Hout Bay Museum

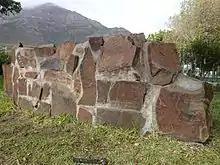
1922-made graffiti of fort workers, Hout Bay

Jimmy Steele was Chairman of the Festival Committee and at the Report Back Meeting at the end of the festival, it was proposed that he go ahead with negotiations to found a museum. With the backing of the Ratepayers Association he approached the Divisional Council of the Cape for the financial assistance and leased part of Kronendal School for the nominal fee of R1 per annum. The following chronology of dates and events portray the development of the museum.